United SC

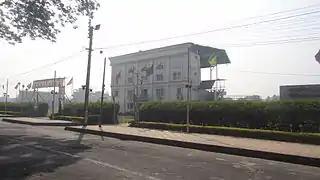
An outside view of the Kalyani Municipal Corporation Stadium

United Sports Club currently plays at the 20,000 seating Kalyani Municipal Corporation Stadium in Kalyani. Though the officials initially said that club would move to Siliguri, they have decided to stay in Kalyani for the 2013–14 season and continued there.